Bill Amend

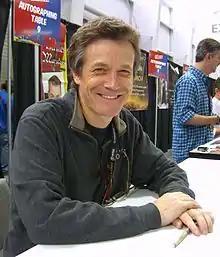
Amend at the 2011 New York Comic Con

William J. C. Amend III (born September 20, 1962) is an American cartoonist. He is known for his comic strip "FoxTrot".